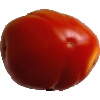
Label: Tomato 1